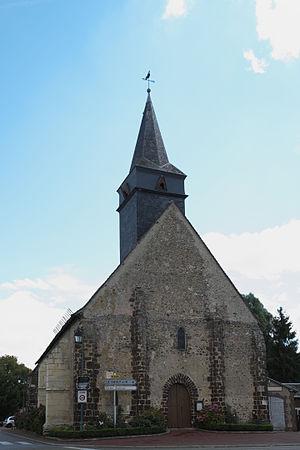
église catholique Notre-Dame, Chapelle-Royale, Eure-et-Loir, France.
Chapelle-Royale est une commune française située dans le département d'Eure-et-Loir en région Centre-Val de Loire.